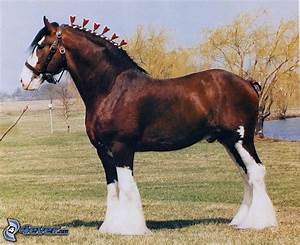
Label: horse